Bullet (2014 film)

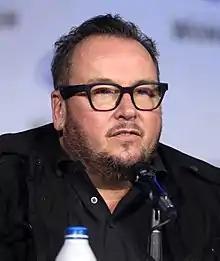
Director and co-writer Nick Lyon

Danny Trejo was cast as the title character, Frank "Bullet" Marasco. Jonathan Banks played the main antagonist of the film, drug cartel leader Carlito Kane. "Bullet" was directed by Nick Lyon, whilst the script was co-written by Lyon, Joynes Byron Lester, and Ron Peer. Robert Rodriguez and Matthew Joynes produced the film for American United Media, SC Films International, and Giant Ape Media. Carmen Cabana was the cinematographer. Filming commenced in early February 2013 and took place in Los Angeles.